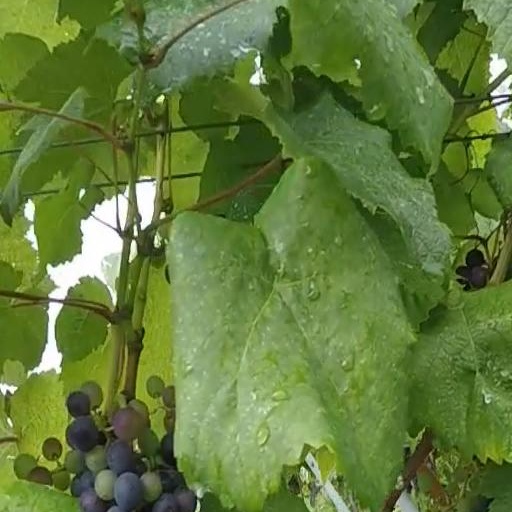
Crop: grape